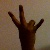
The image shows a hand gesture representing the number 7 in Indian Sign Language.